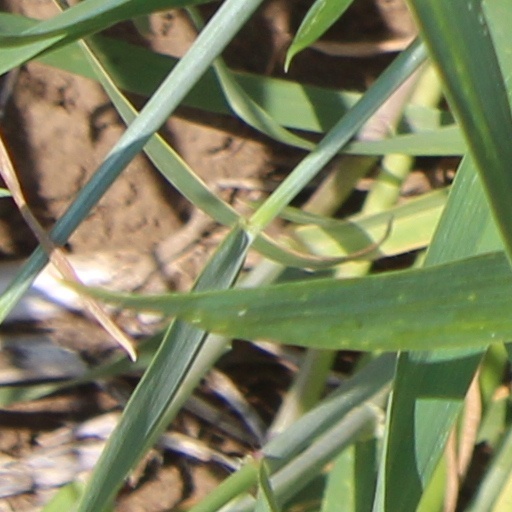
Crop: wheat